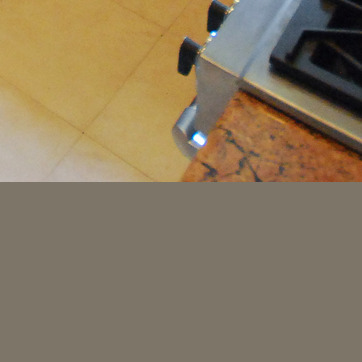
Material: polishedstone